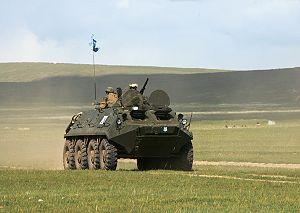
Les relations entre la France et la Mongolie ou relations franco-mongoles désignent les liens, échanges, rencontres, collaborations et confrontations, qu'ils soient d’ordre économique, diplomatique ou culturel, qu’ont entretenus hier et entretiennent aujourd’hui la France et la Mongolie.